Silvia Neid

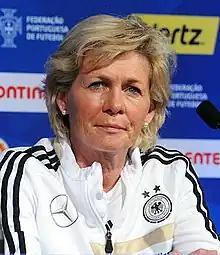
Neid as manager of Germany in 2015

Silvia Edith Maria Neid (born 2 May 1964) is a German former professional football player and manager. She is one of the most successful players in German women's football, having won seven national championships and six DFB-Pokal trophies. Between 2005 and 2016, Neid served as the head coach of the Germany women's national team. She was the FIFA World Women's Coach of the Year in 2010, 2013 and 2016.